Francisco de Osona

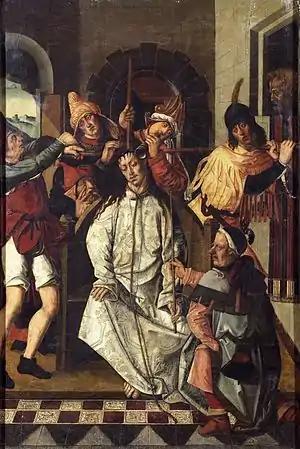
"Crowning with Thorns" by Francisco and Rodrigo de Osona, basilica of Museo del Prado, 1500

Francisco de Osona, also Francisco de Osona the Younger, (c.1465–c.1514) was a Spanish Renaissance painter.